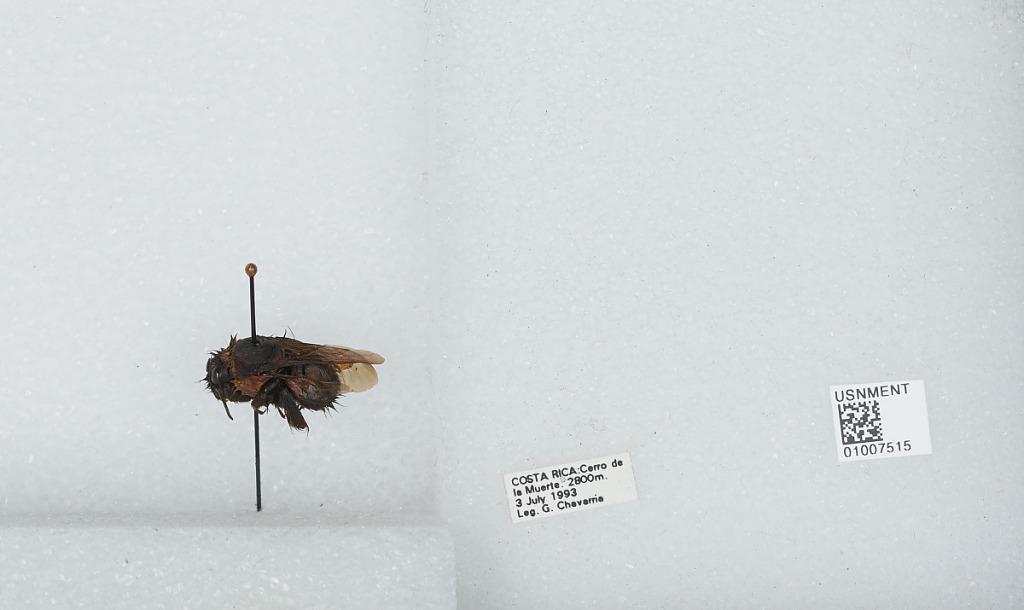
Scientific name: Bombus (Pyrobombus) ephippiatus (Say)
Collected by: G. Chavarria
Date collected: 1993-7-3
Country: Costa Rica
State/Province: San Jose
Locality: Cerro de la Muerte
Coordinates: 9.5583, -83.7239